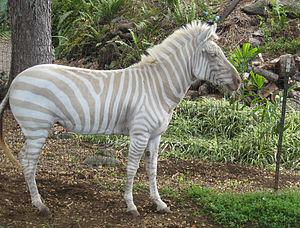
Zèbre est un nom vernaculaire, ambigu en français, pouvant désigner plusieurs espèces différentes d'herbivores de la famille des équidés, et du genre Equus, vivant en Afrique.